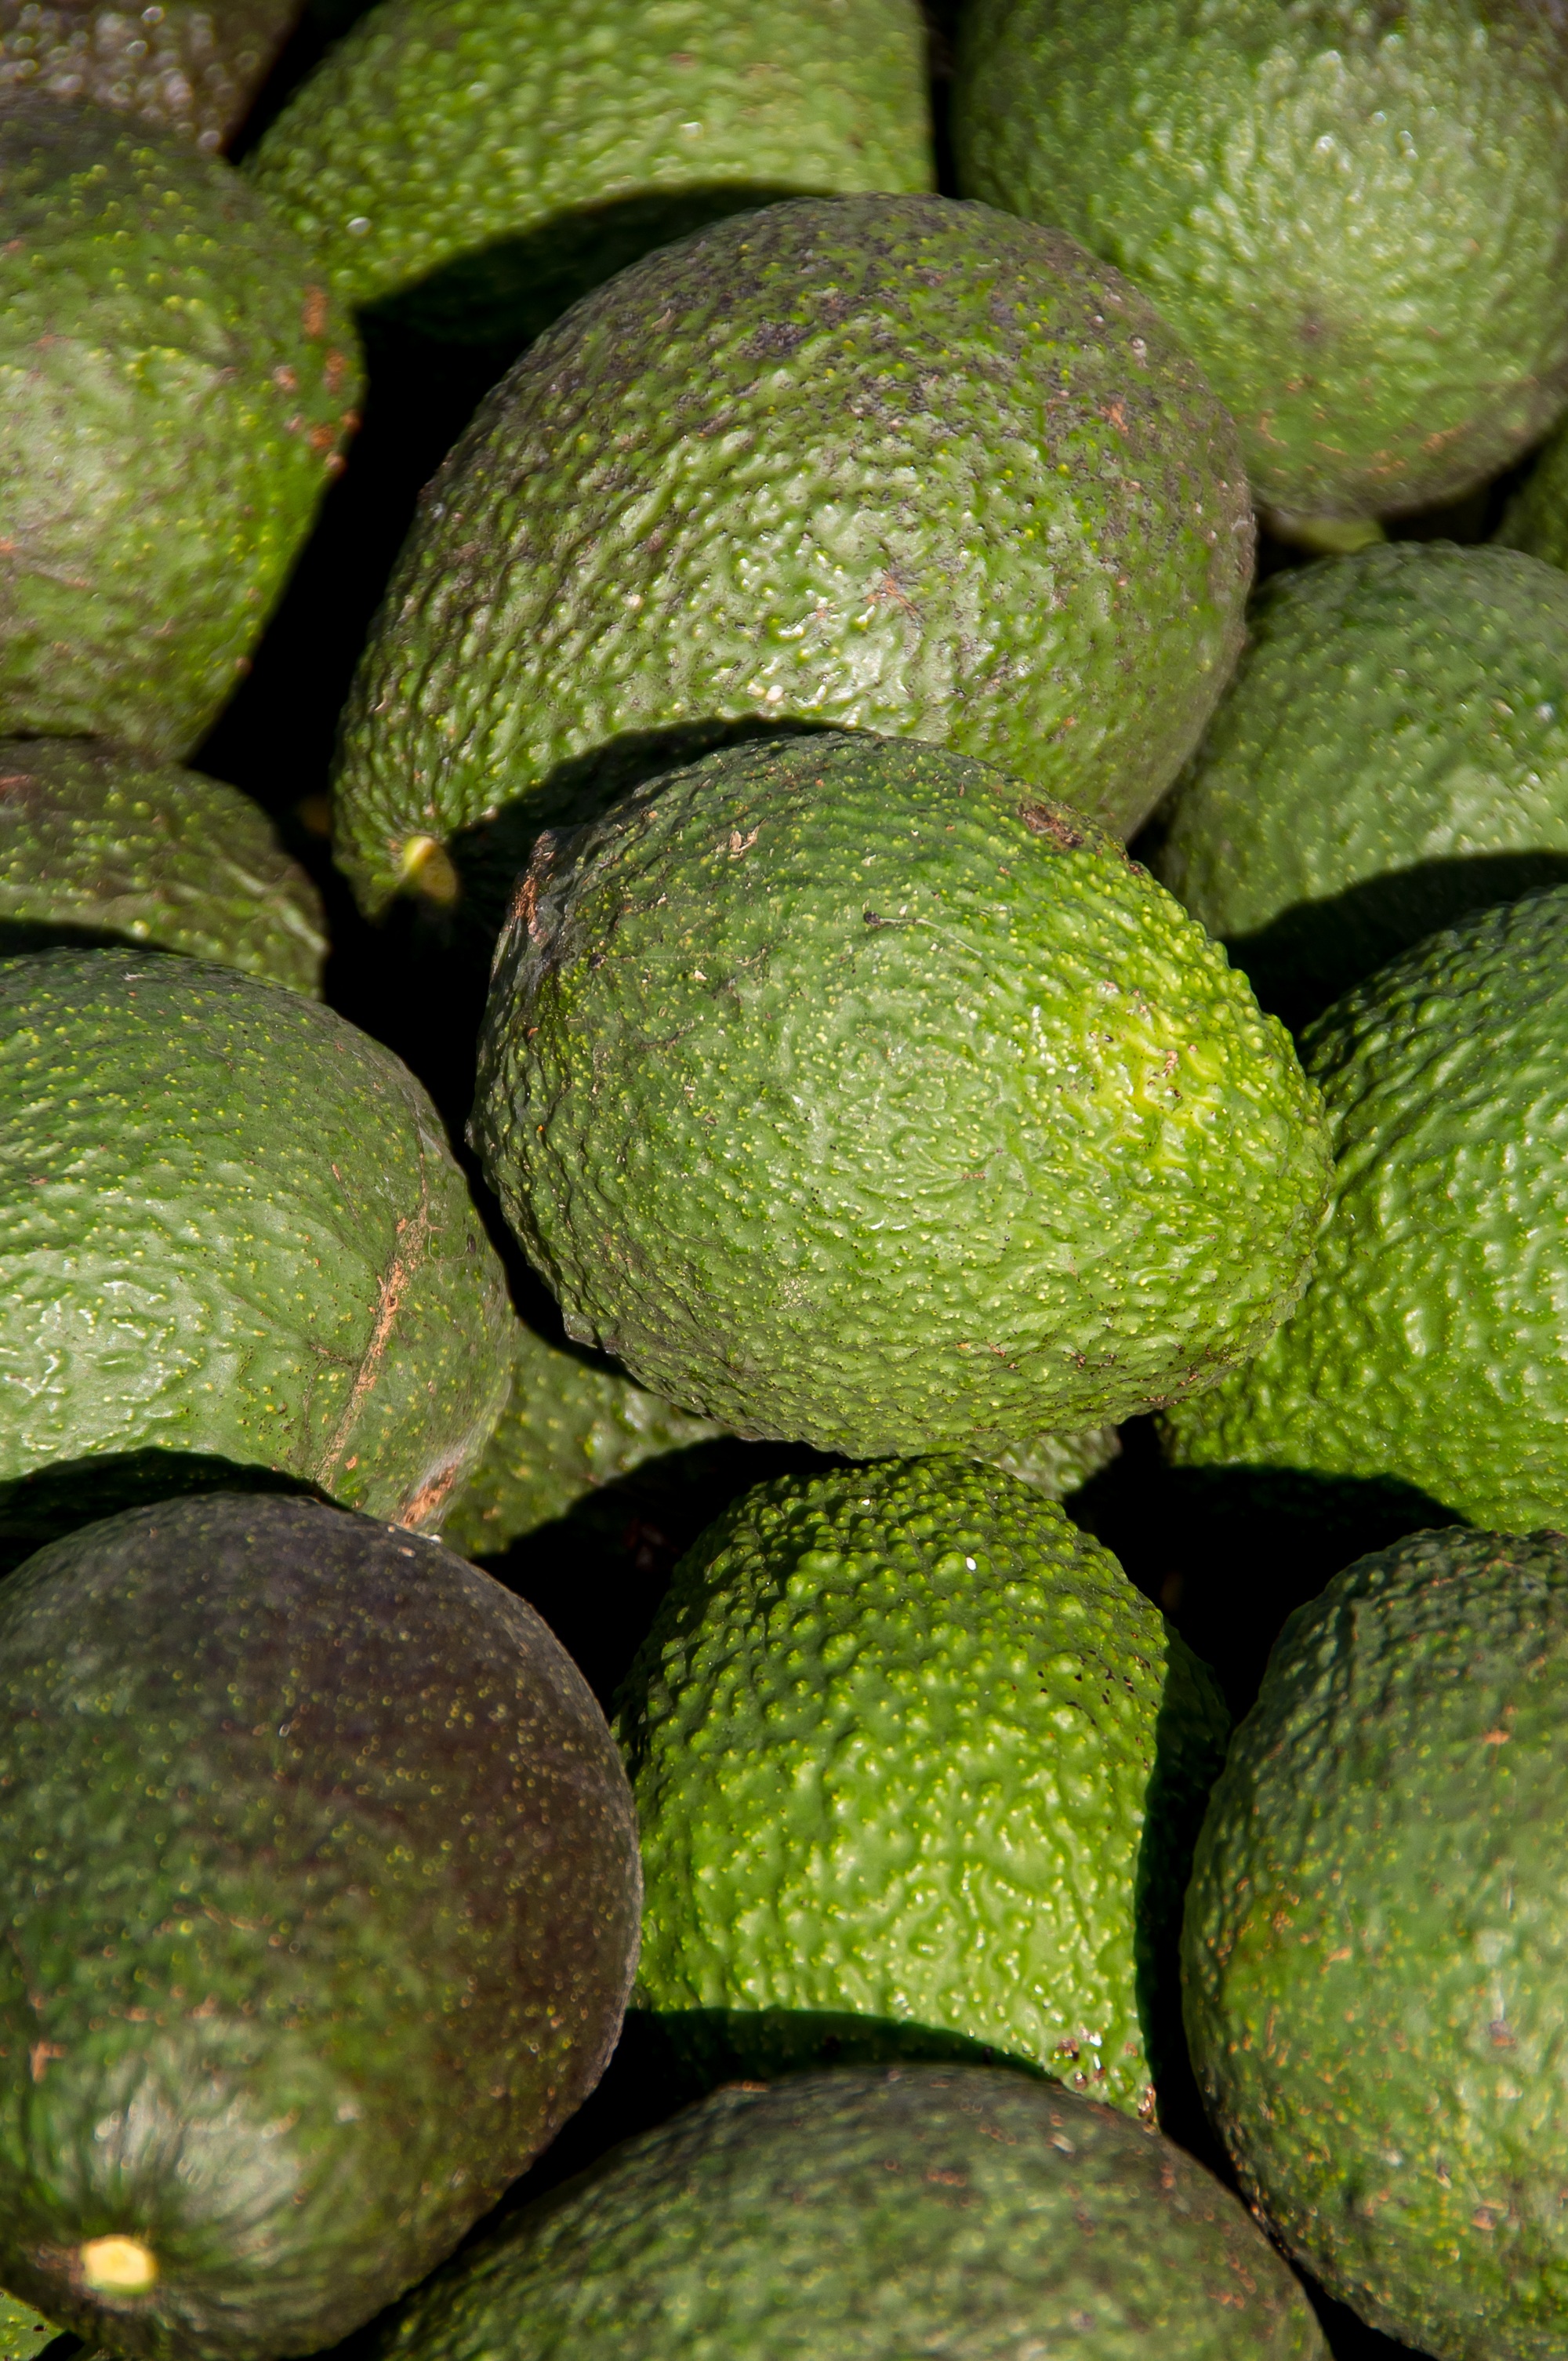
plant, fruit, food, green, farming, harvest, produce, healthy, gourd, many, flowering plant, avocados, hass avocado, land plant